Conrad Gessner

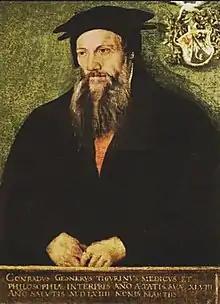
Portrait by Tobias Stimmer,

Conrad Gessner (26 March 1516 – 13 December 1565) was a Swiss physician, naturalist, bibliographer, and philologist. Born into a poor family in Zurich, Switzerland, his father and teachers quickly realised his talents and supported him through university, where he studied classical languages, theology and medicine. He became Zurich's city physician, but was able to spend much of his time on collecting, research and writing. Gessner compiled monumental works on bibliography ("Bibliotheca universalis" 1545–1549) and zoology ( 1551–1558) and was working on a major botanical text at the time of his death from plague at the age of 49. He is regarded as the father of modern scientific bibliography, zoology and botany. He was frequently the first to describe species of plants or animals in Europe, such as the tulip in 1559. A number of plants and animals have been named after him.